Districts of Hungary

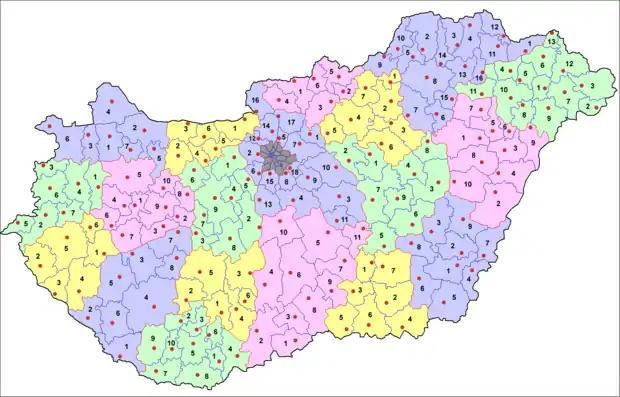
Districts of Hungary

Districts of Hungary are the second-level divisions of Hungary after counties. They replaced the 175 subregions of Hungary in 2013.